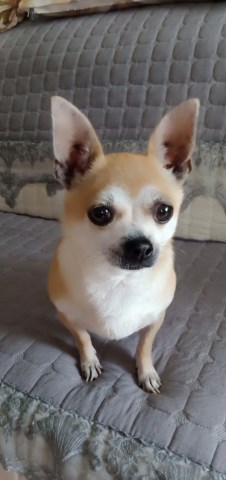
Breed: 420-n000124-Chihuahua